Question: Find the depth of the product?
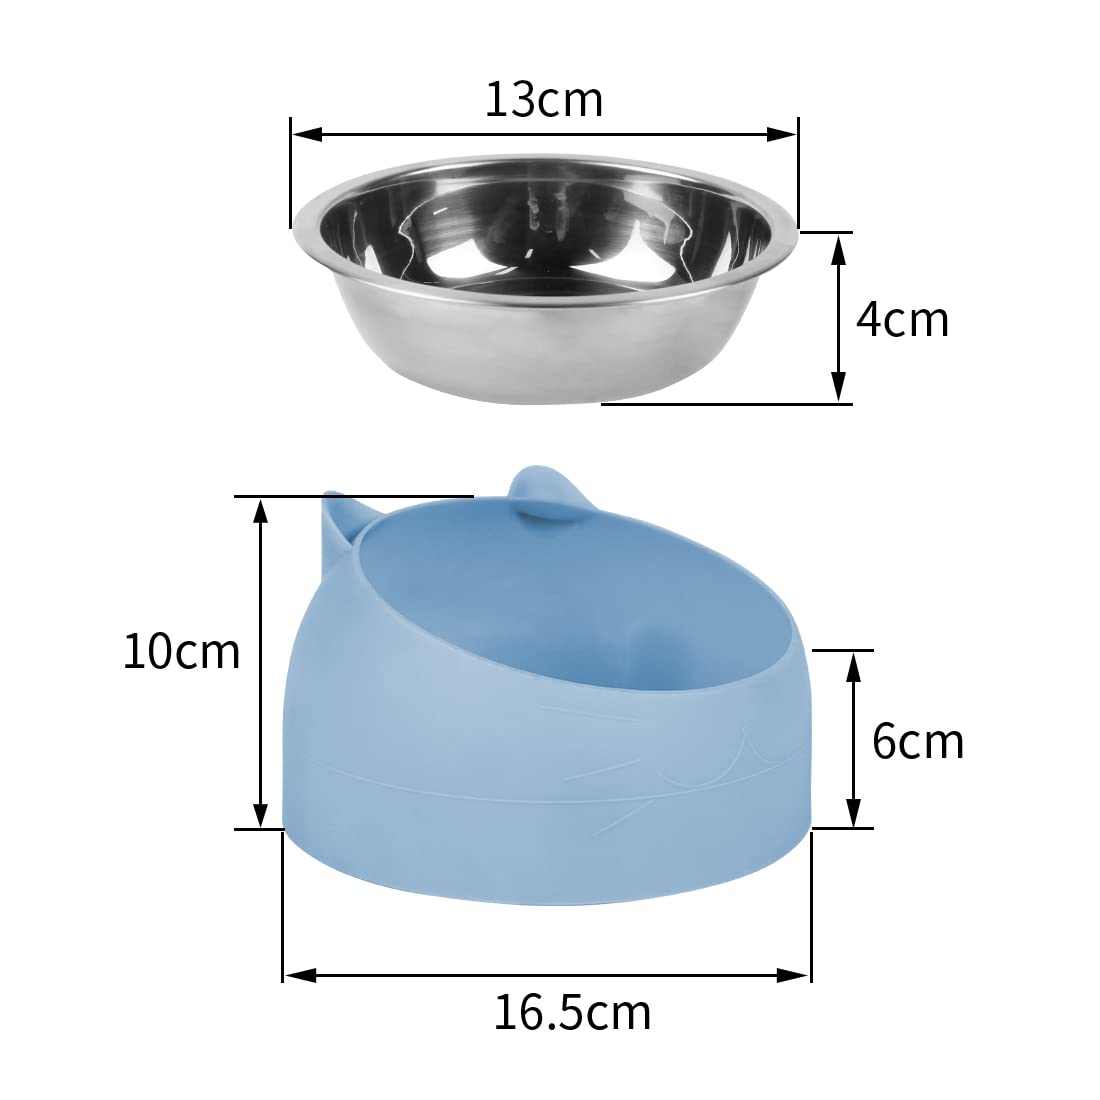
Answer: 10.0 centimetre